Woodward Park (Fresno)

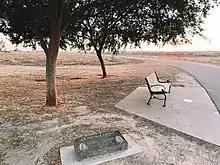
The connected Lewis S. Eaton trail

In 1989, the garden received a thatched-roofed teahouse that was built in Japan and re-assembled by Japanese carpenters on the shore of the pond. Allowing the construction of a Japanese-themed restaurant incorporated into the garden was much discussed. Proponents of the plan cited the revenue it would generate, allowing for continued improvements to the park while detractors claimed that a restaurant would violate the "quiet oasis" intent of original park benefactor Ralph Woodward. No restaurant was built and the area that it would occupy is a service yard seen from Friant Road.